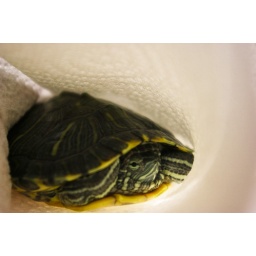
turtle in paper towel